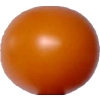
Label: tomato_cherry_orange